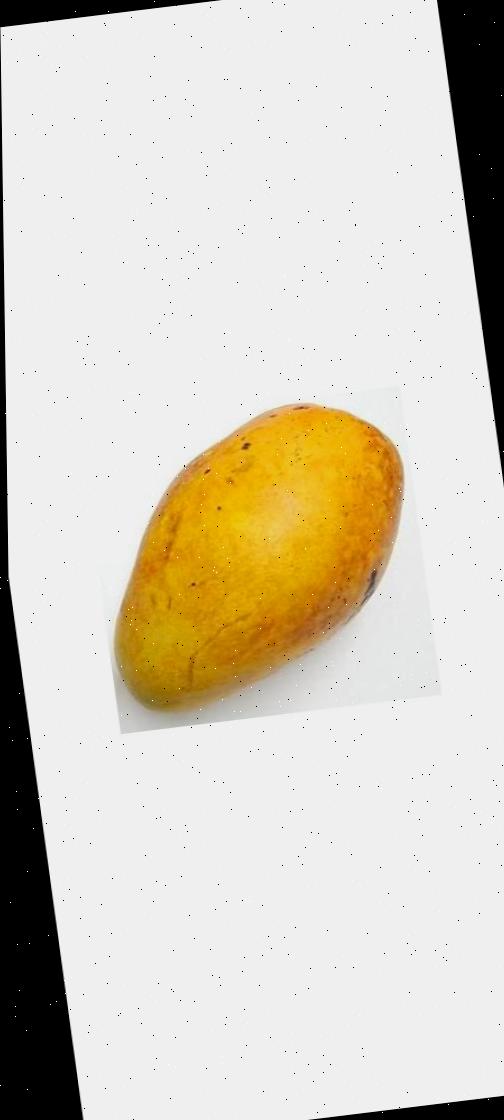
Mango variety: Bari-11